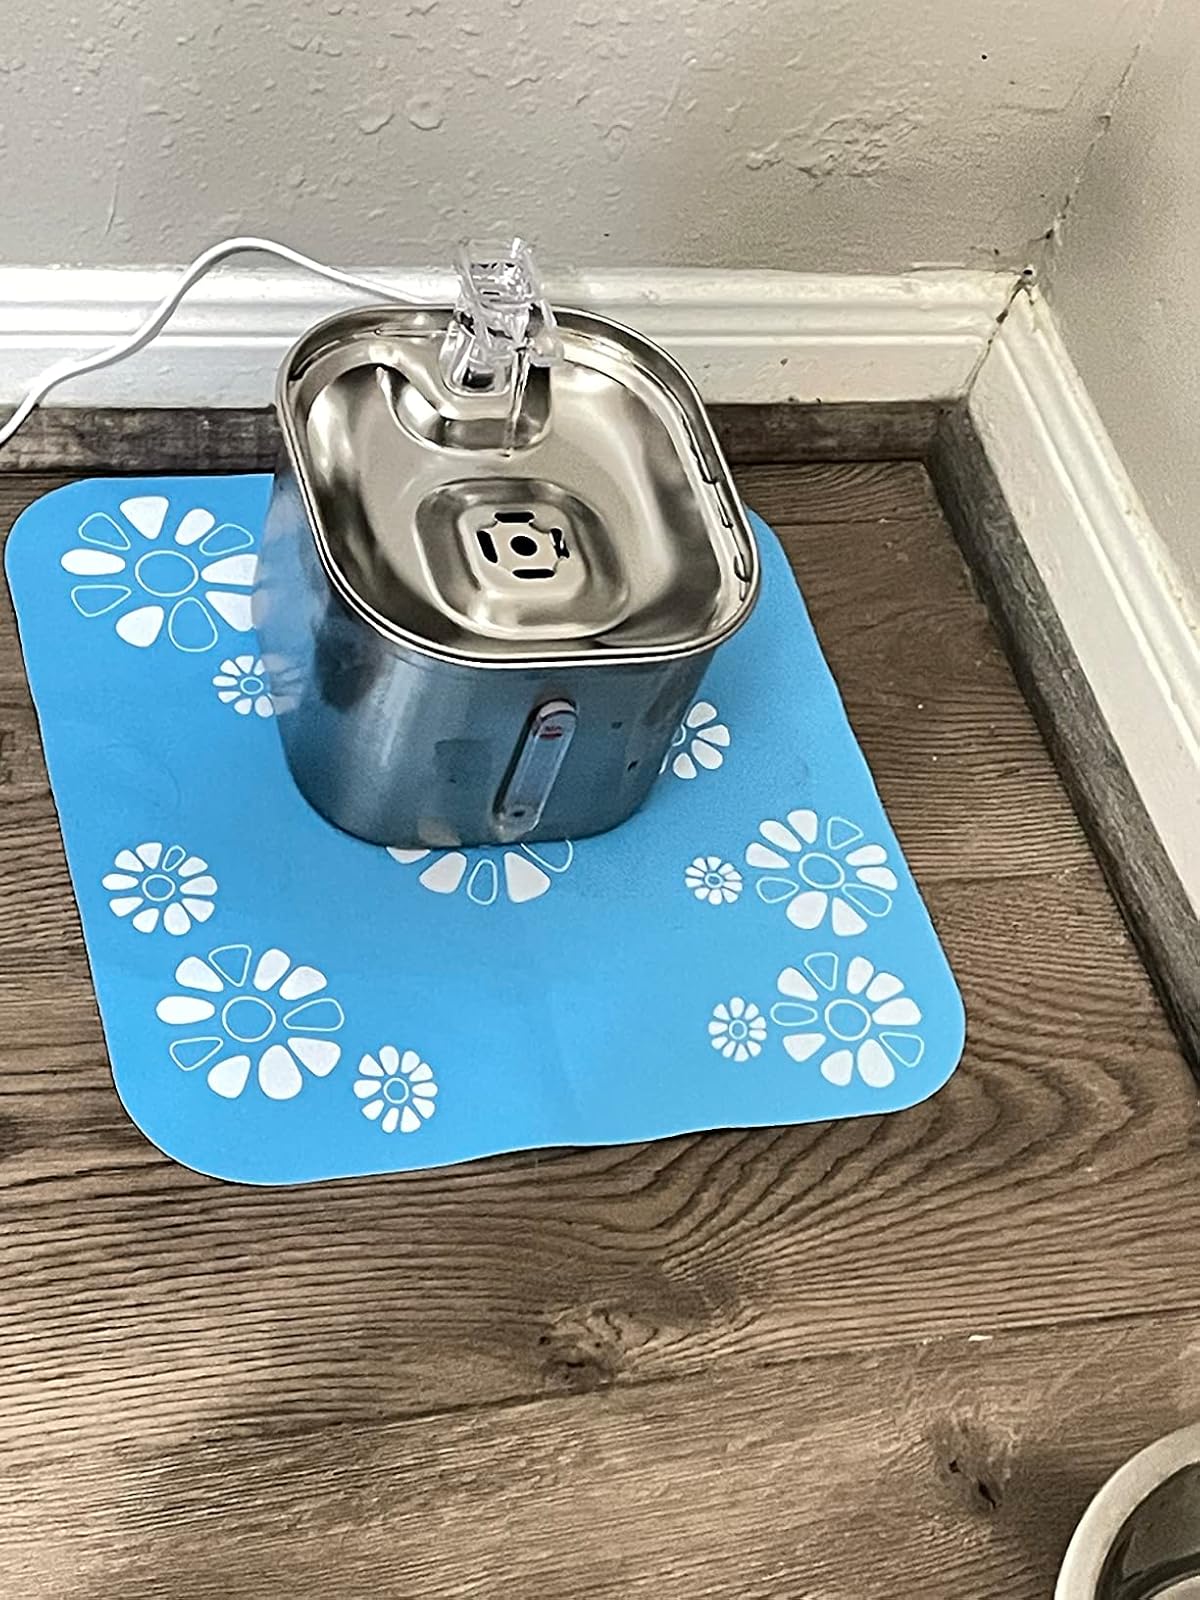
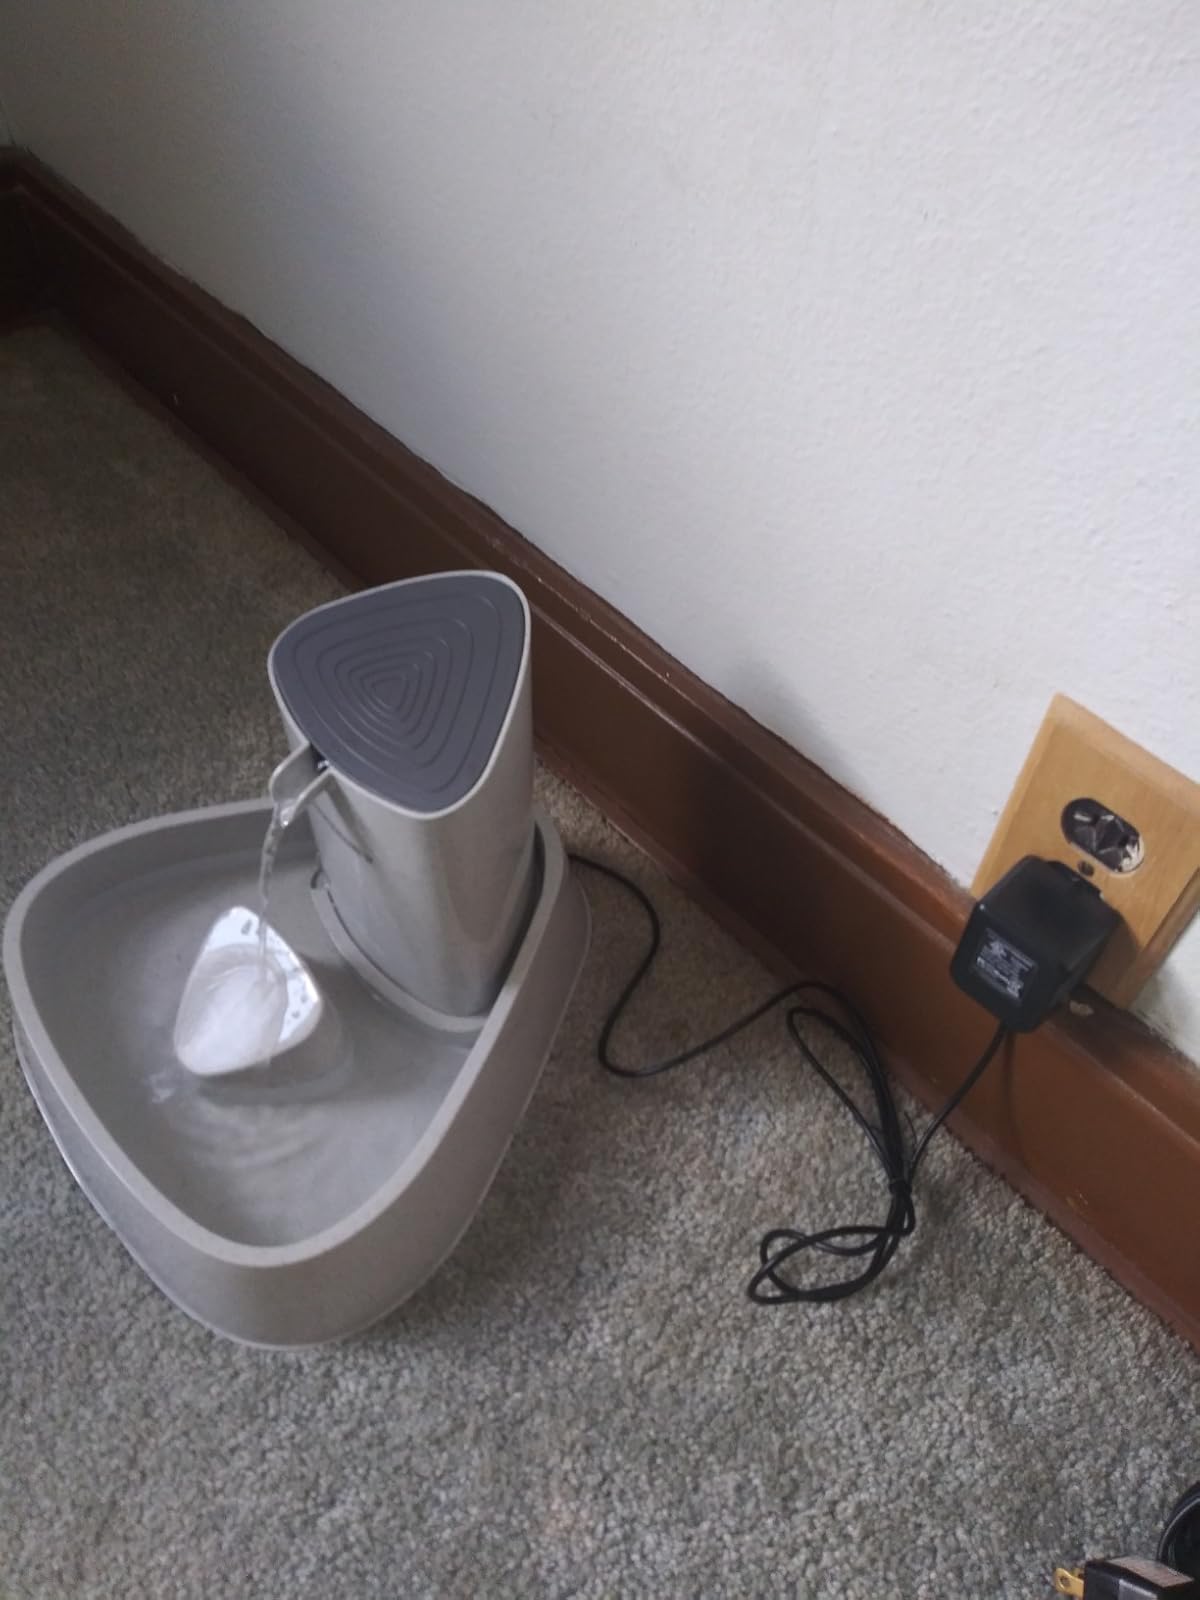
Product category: items_bowl
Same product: no